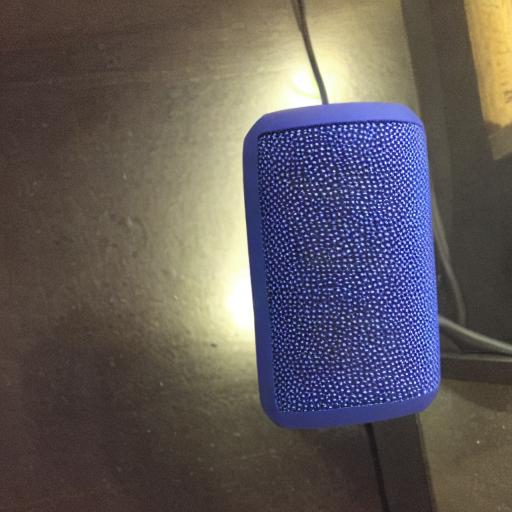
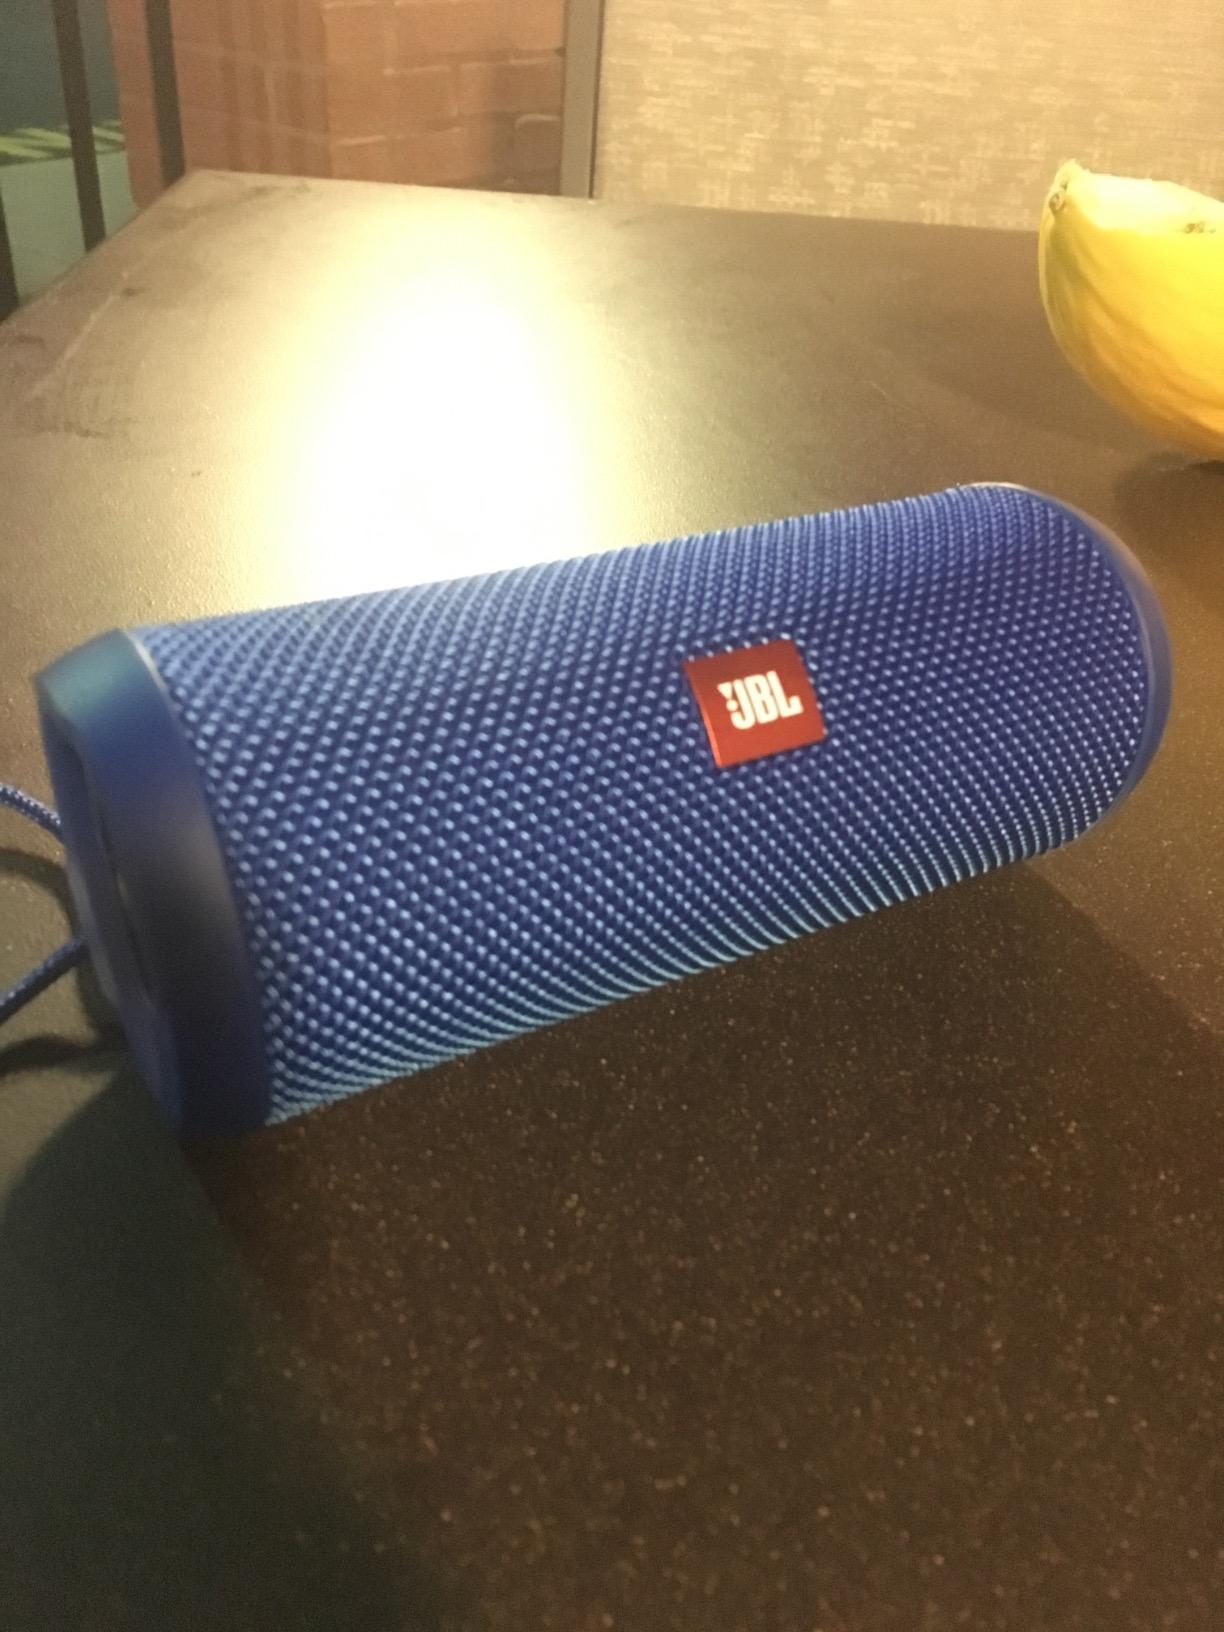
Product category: speaker
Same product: no